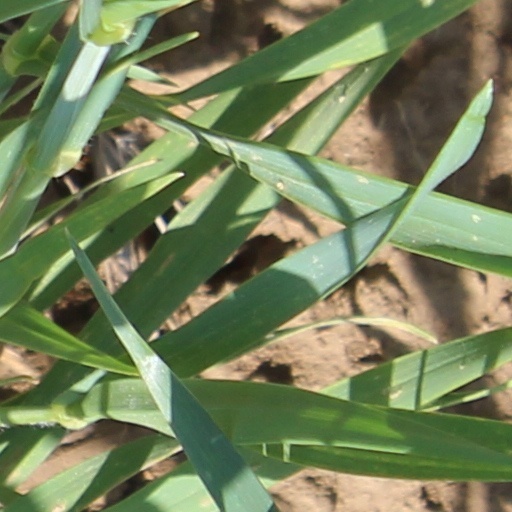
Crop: wheat